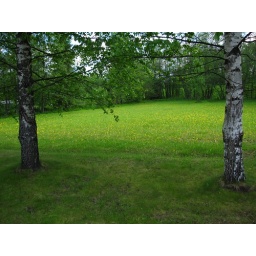
Field by my uncle's house - very green in the summer!